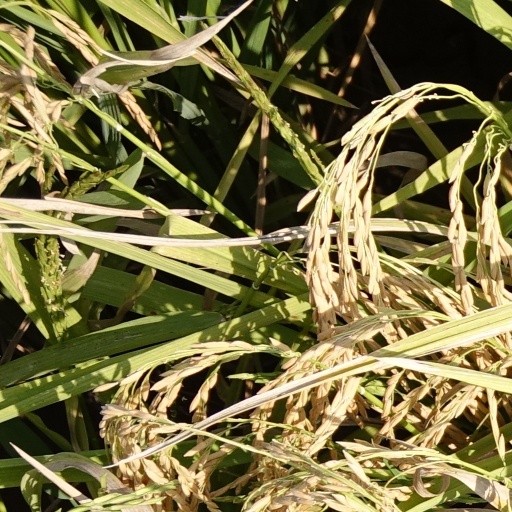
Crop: rice